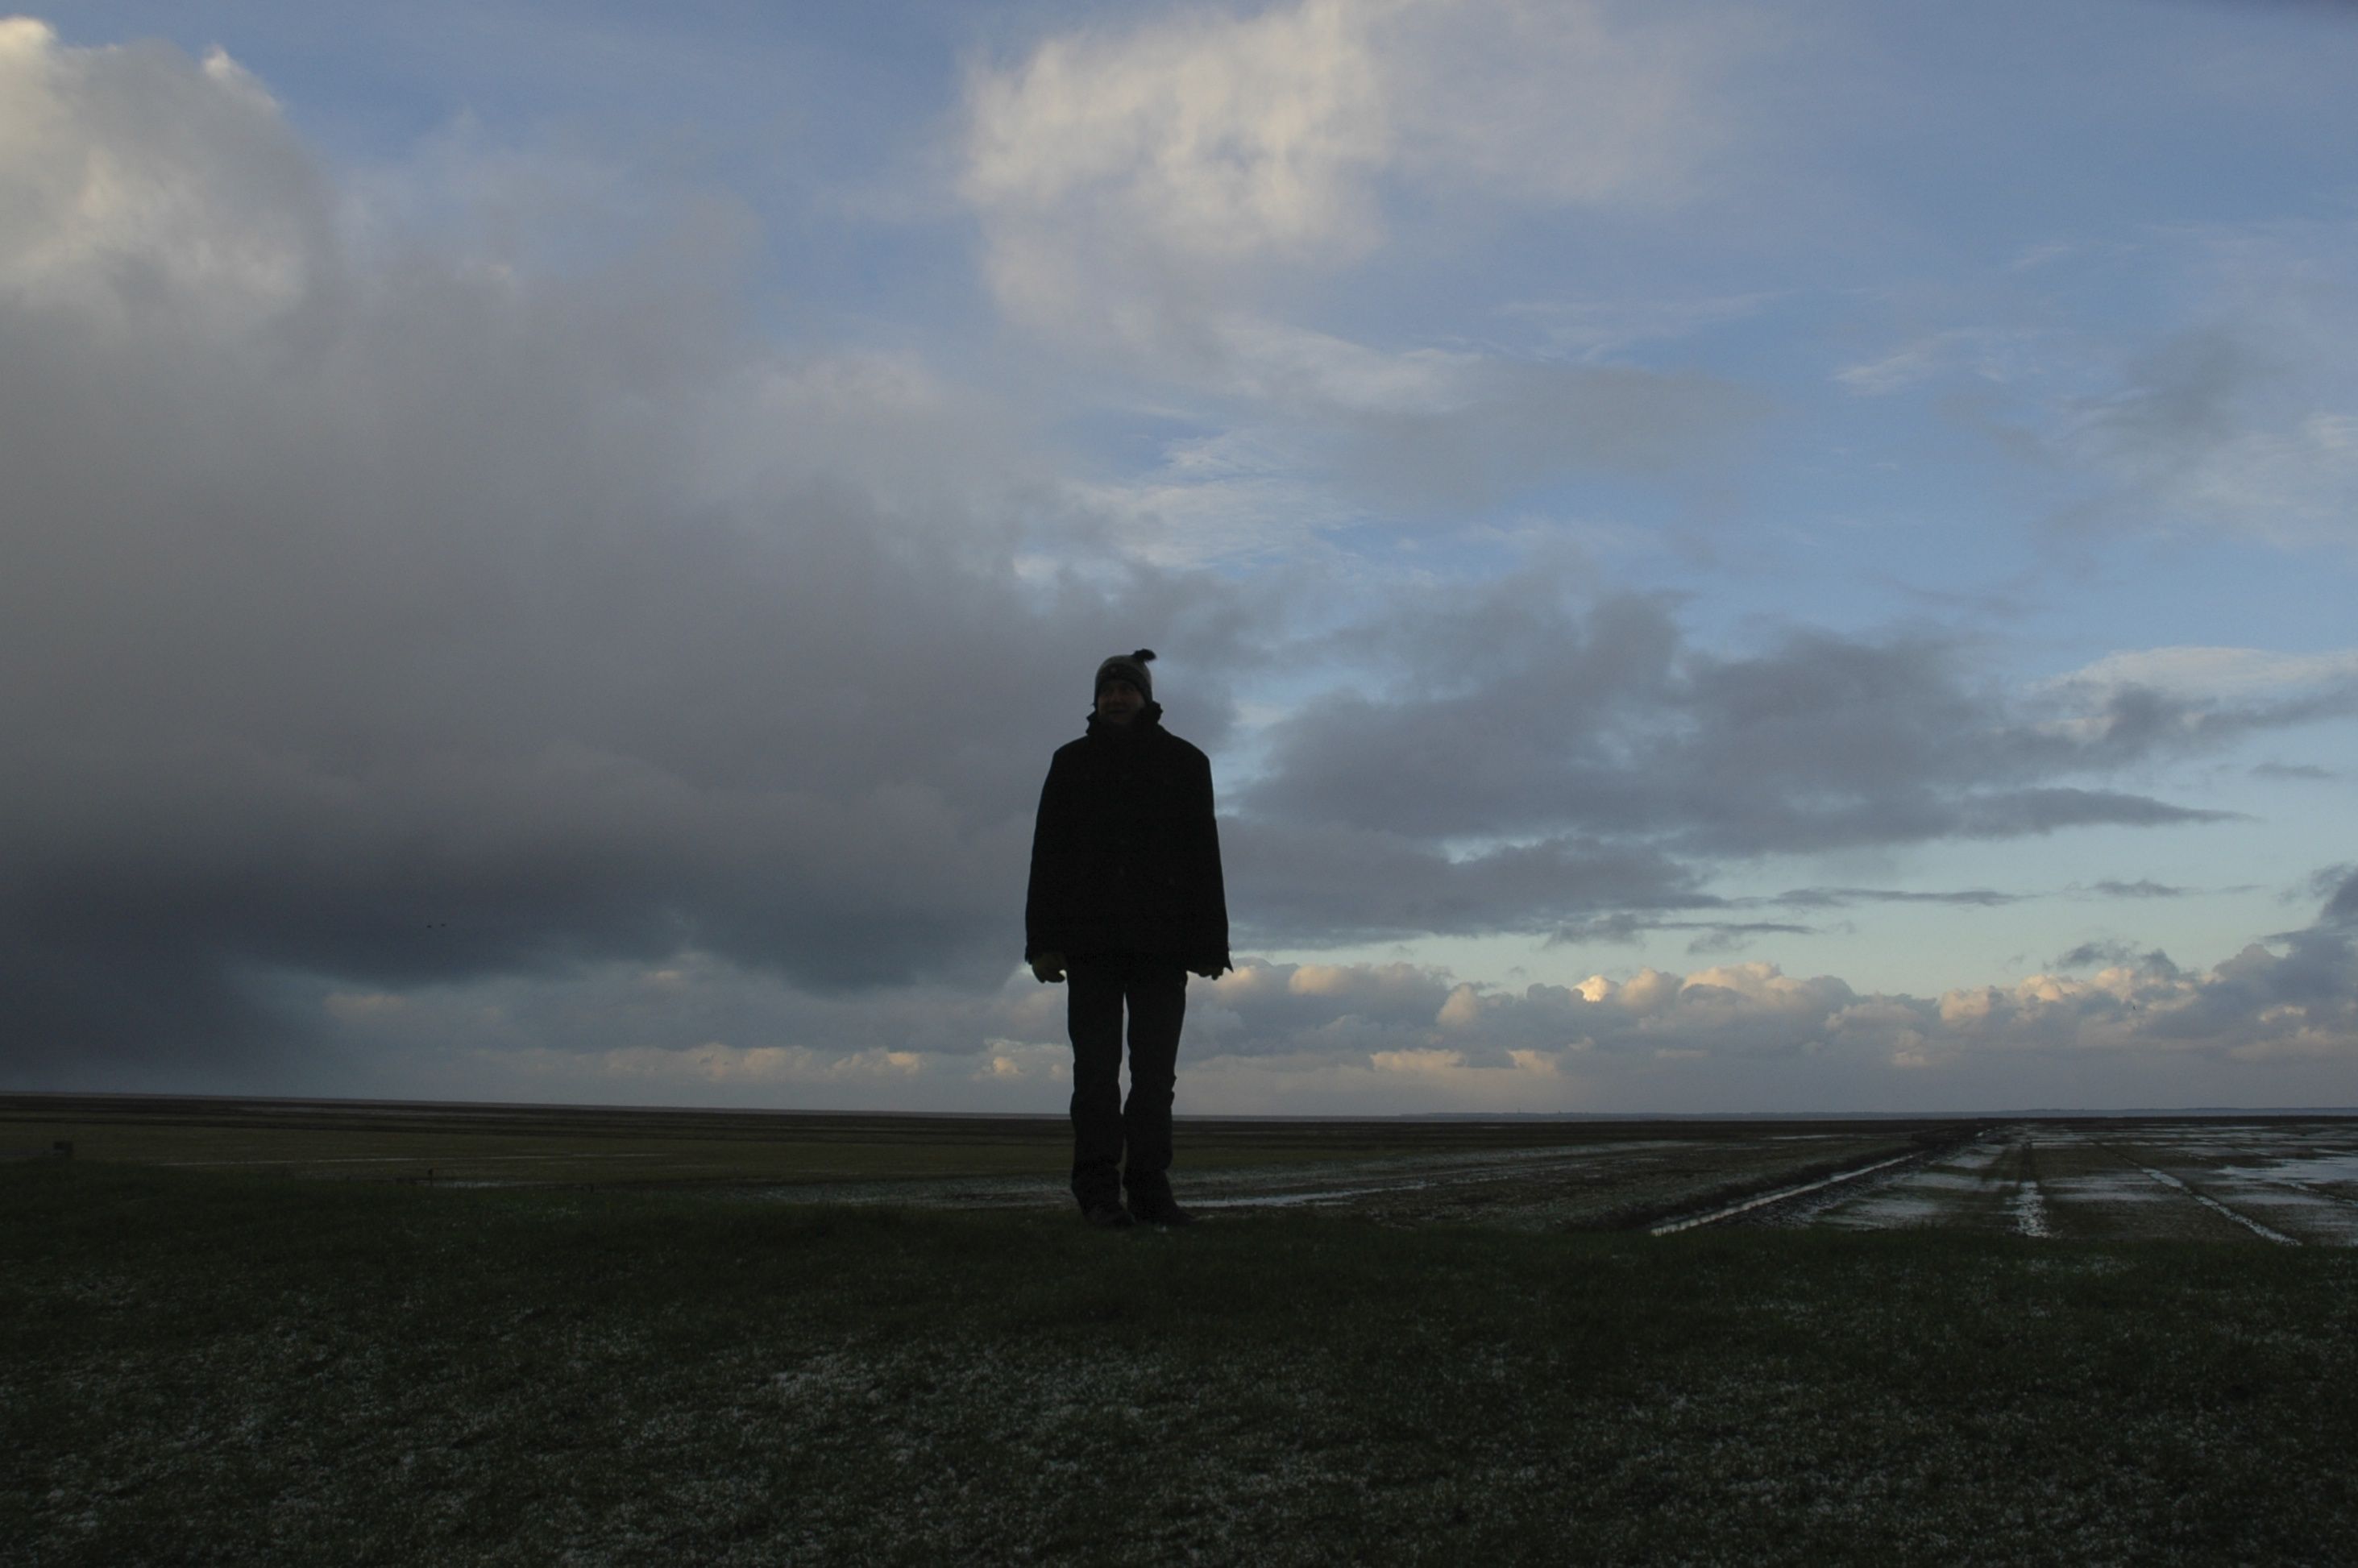
man, sky, cloud, atmospheric phenomenon, horizon, standing, sea, ocean, atmosphere, photography, human, calm, tree, landscape, darkness, shadow, meteorological phenomenon, winter, beach